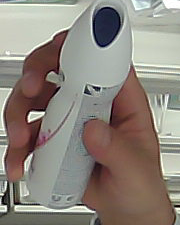
Product: rexona_spray